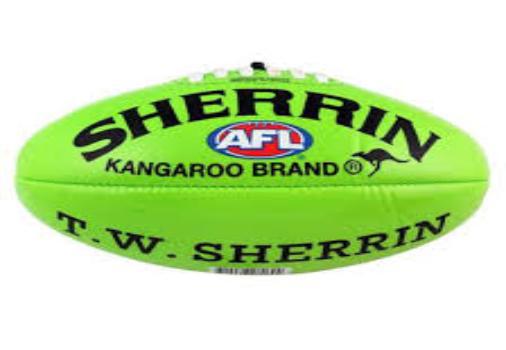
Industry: Sports